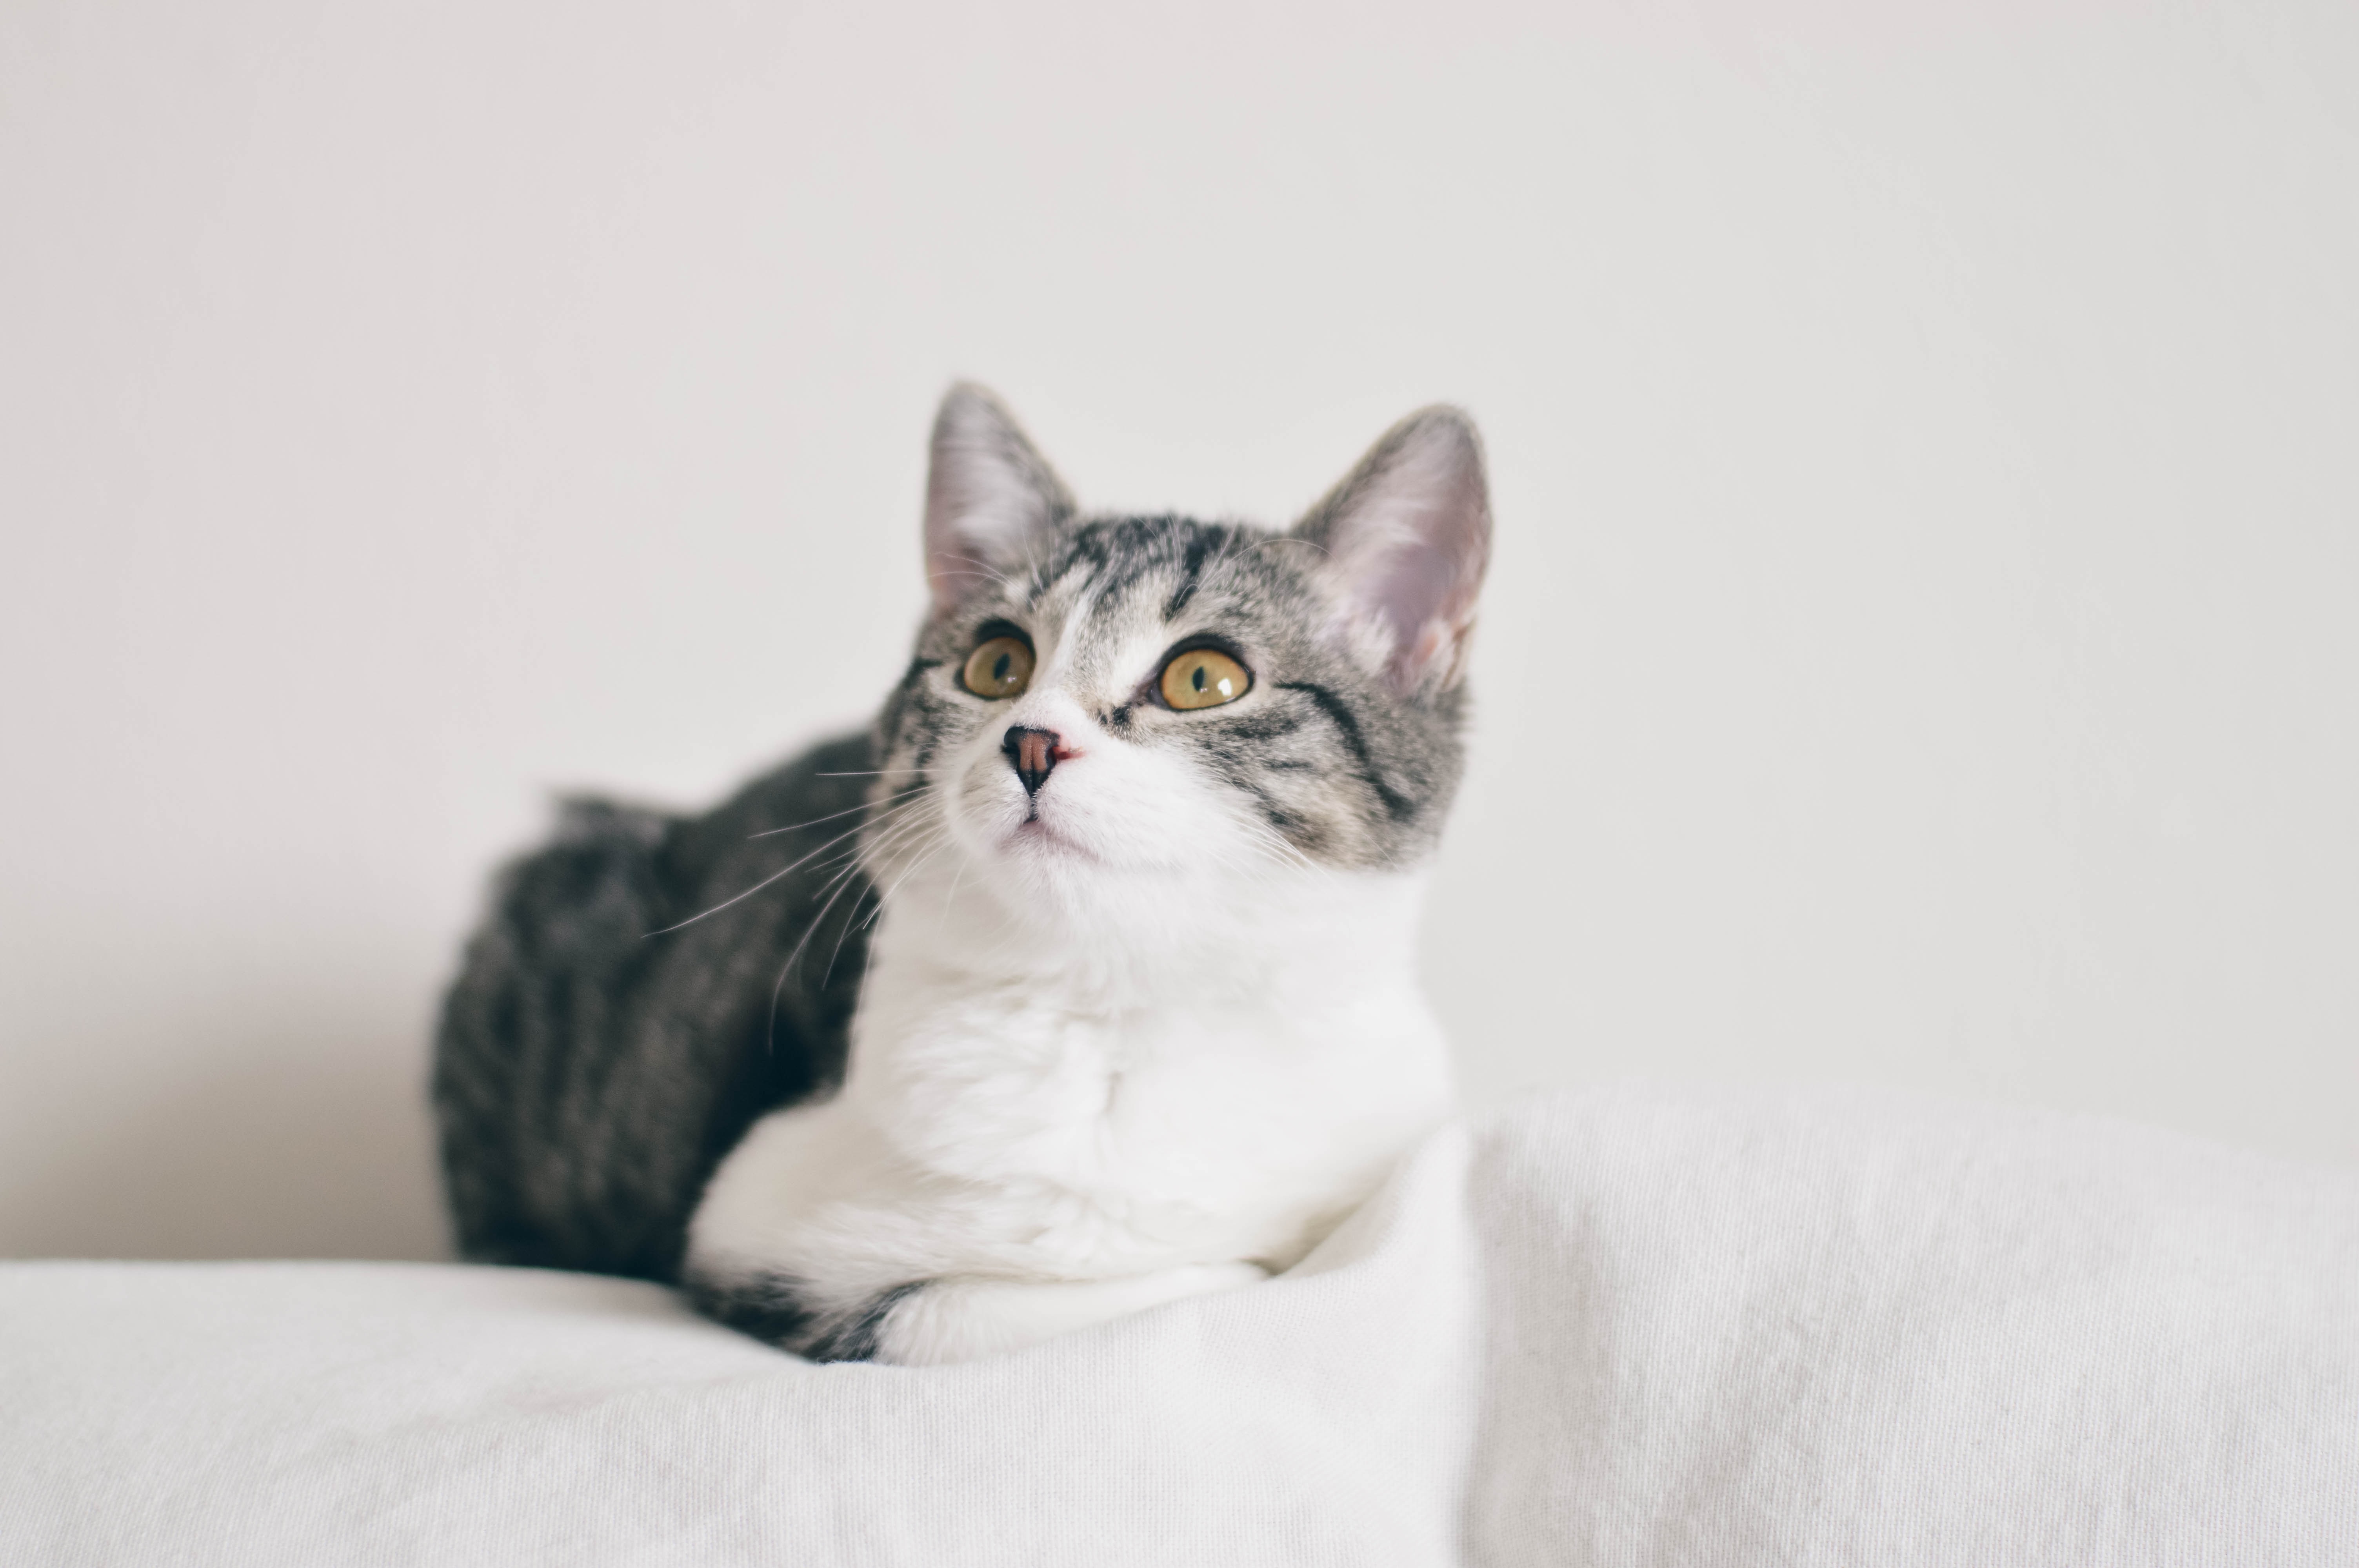
white, kitten, cat, mammal, whiskers, vertebrate, european shorthair, burmilla, small to medium sized cats, cat like mammal, domestic short haired cat, american shorthair